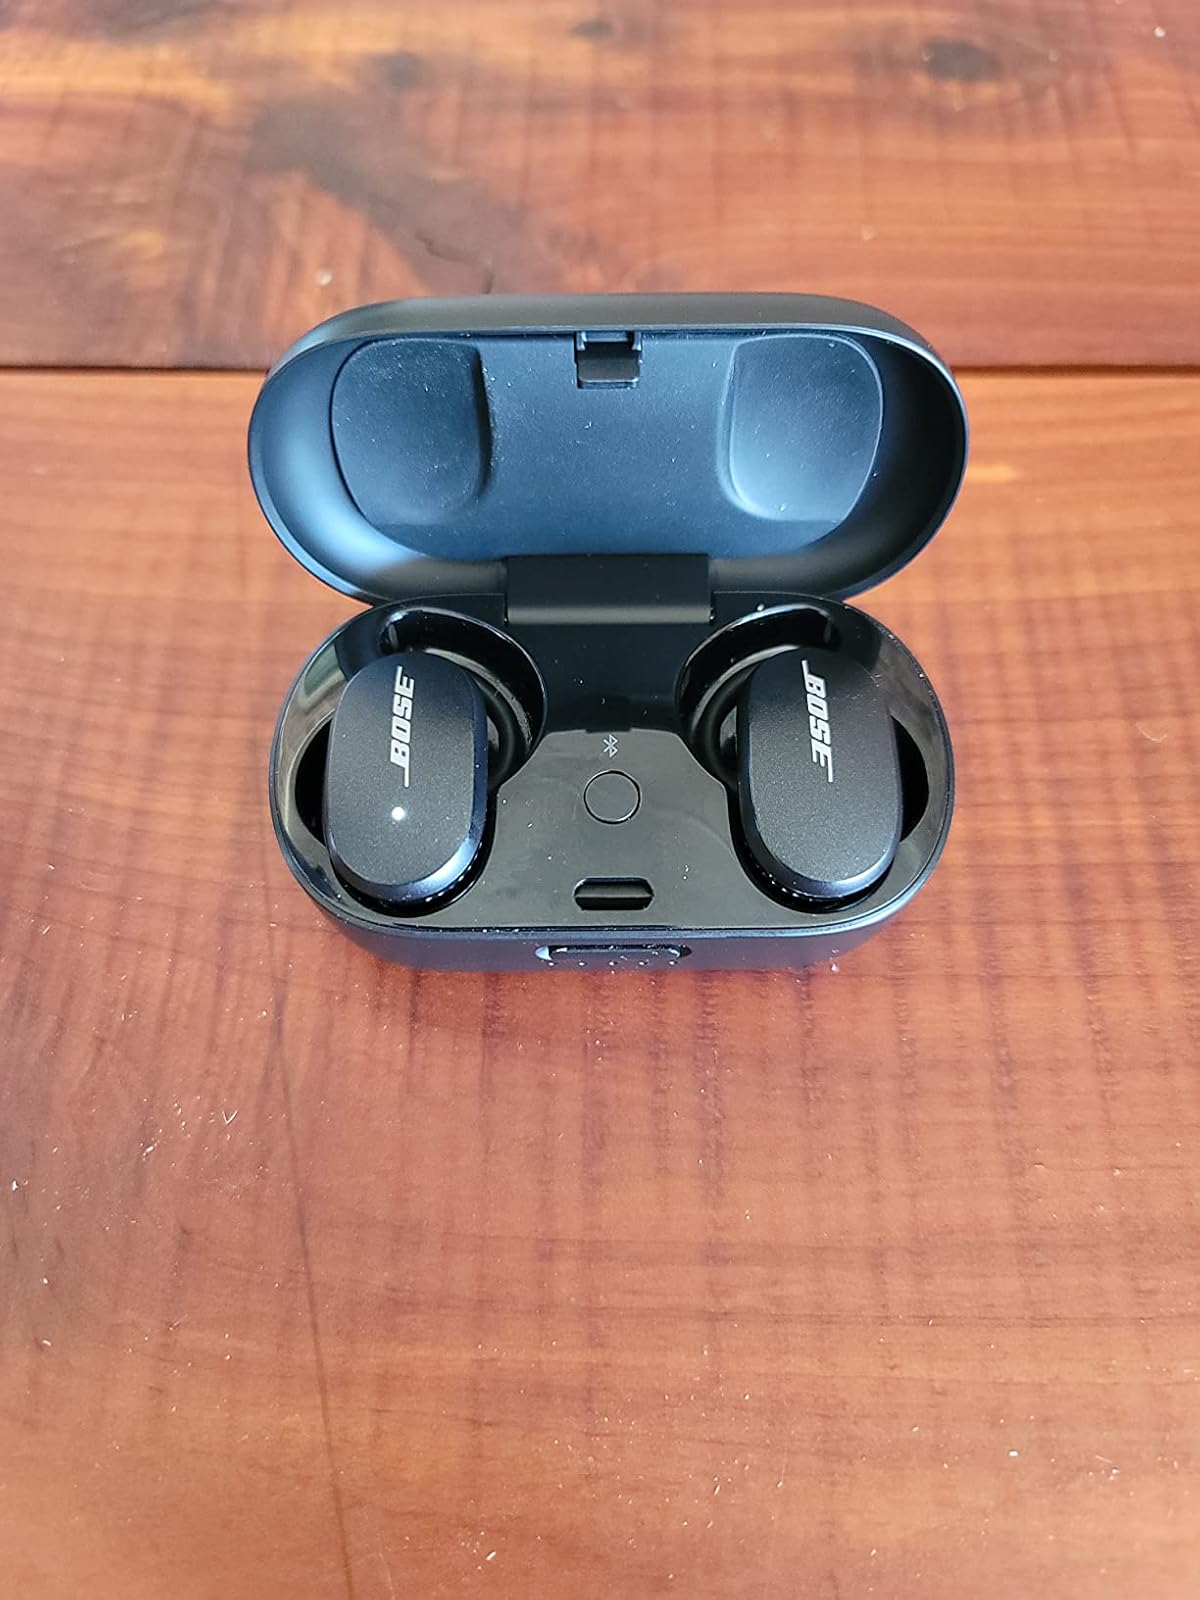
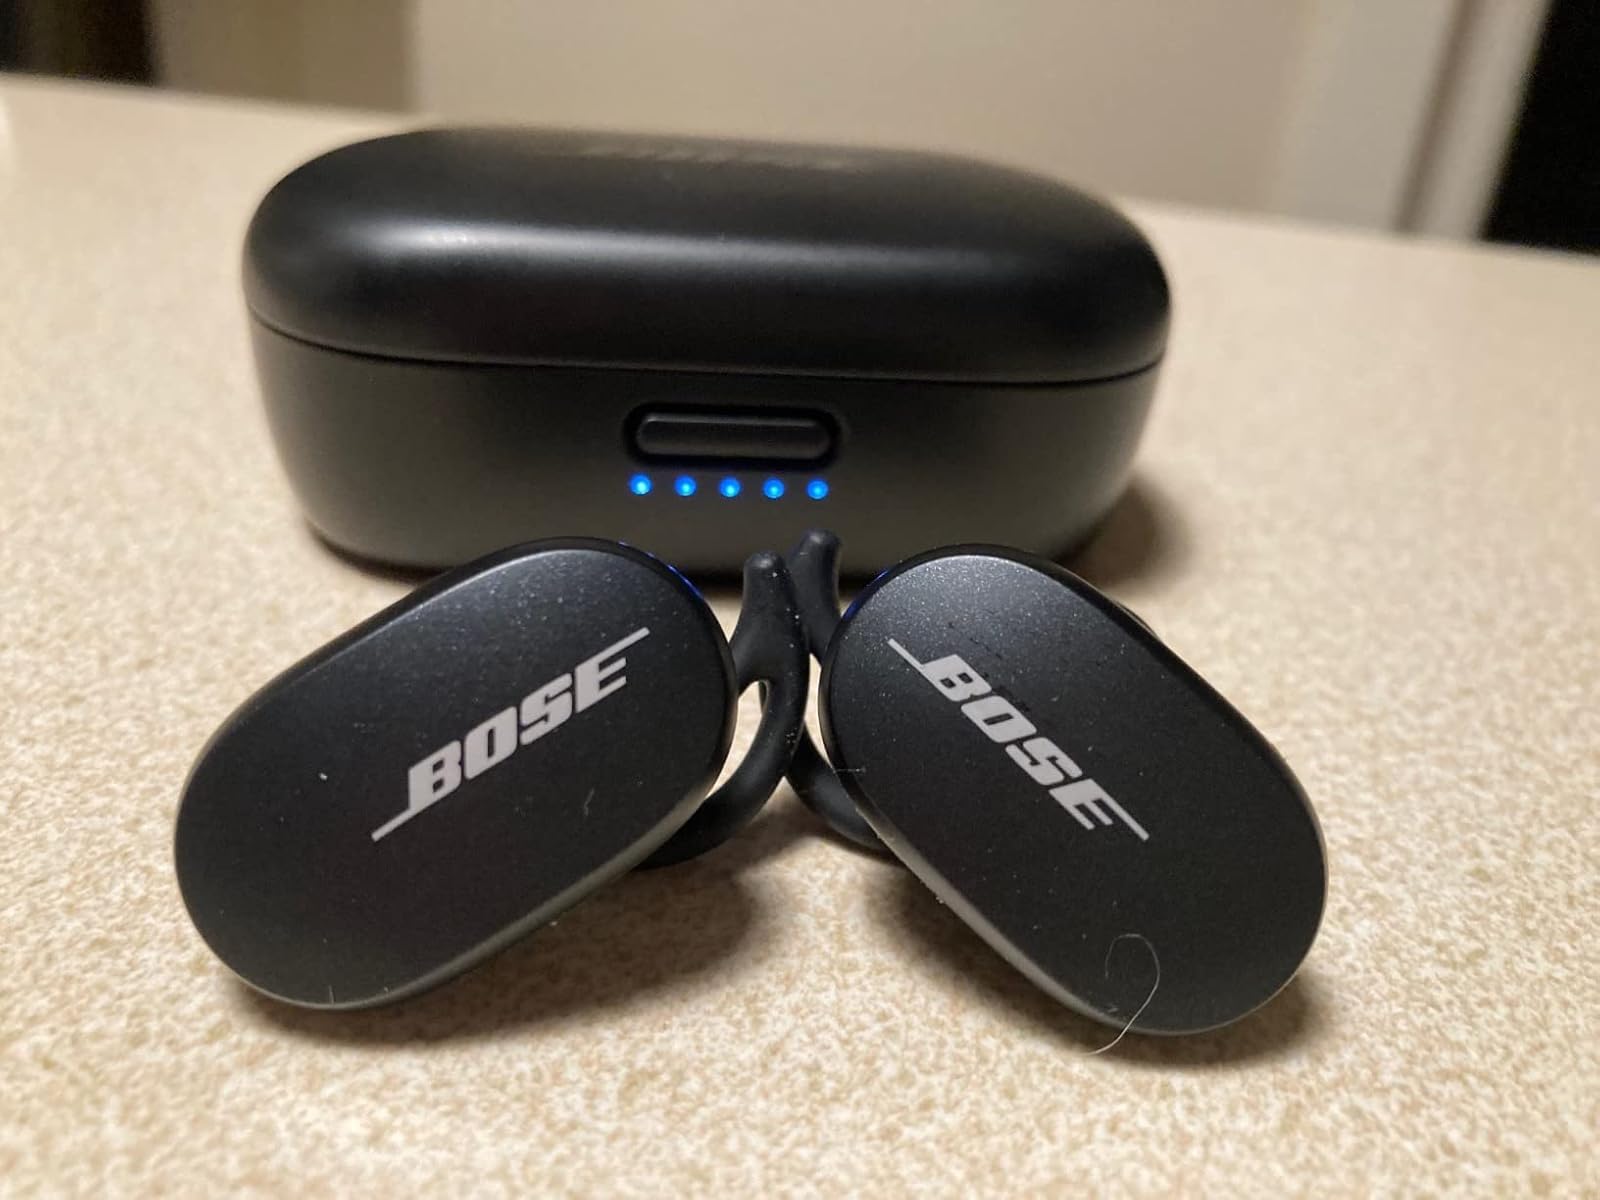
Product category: earbuds
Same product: yes